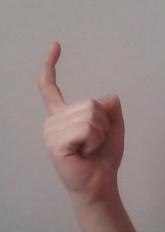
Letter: ra